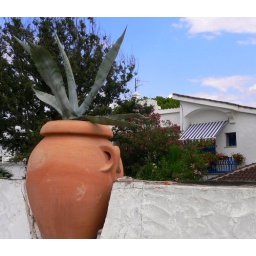
Agave plant in a wall of the pontinean coast